House at 19 Locust Place

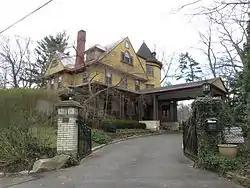

House at 19 Locust Place is a historic home located at Sea Cliff in Nassau County, New York. It was built in 1893 and is a large, rambling -story house with slate-covered cross-gable roof and a large round tower in the Shingle Style. It features a broad shed-roofed wraparound porch supported by Doric order columns and a variety of window types.